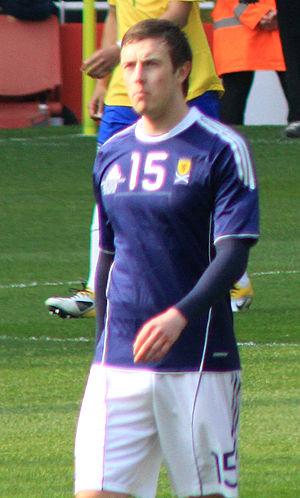
Danny Wilson est un footballeur international écossais évoluant aux Rapids du Colorado en MLS.